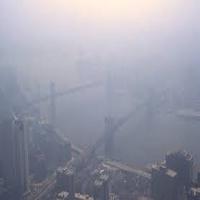
Weather: cloudy or overcast